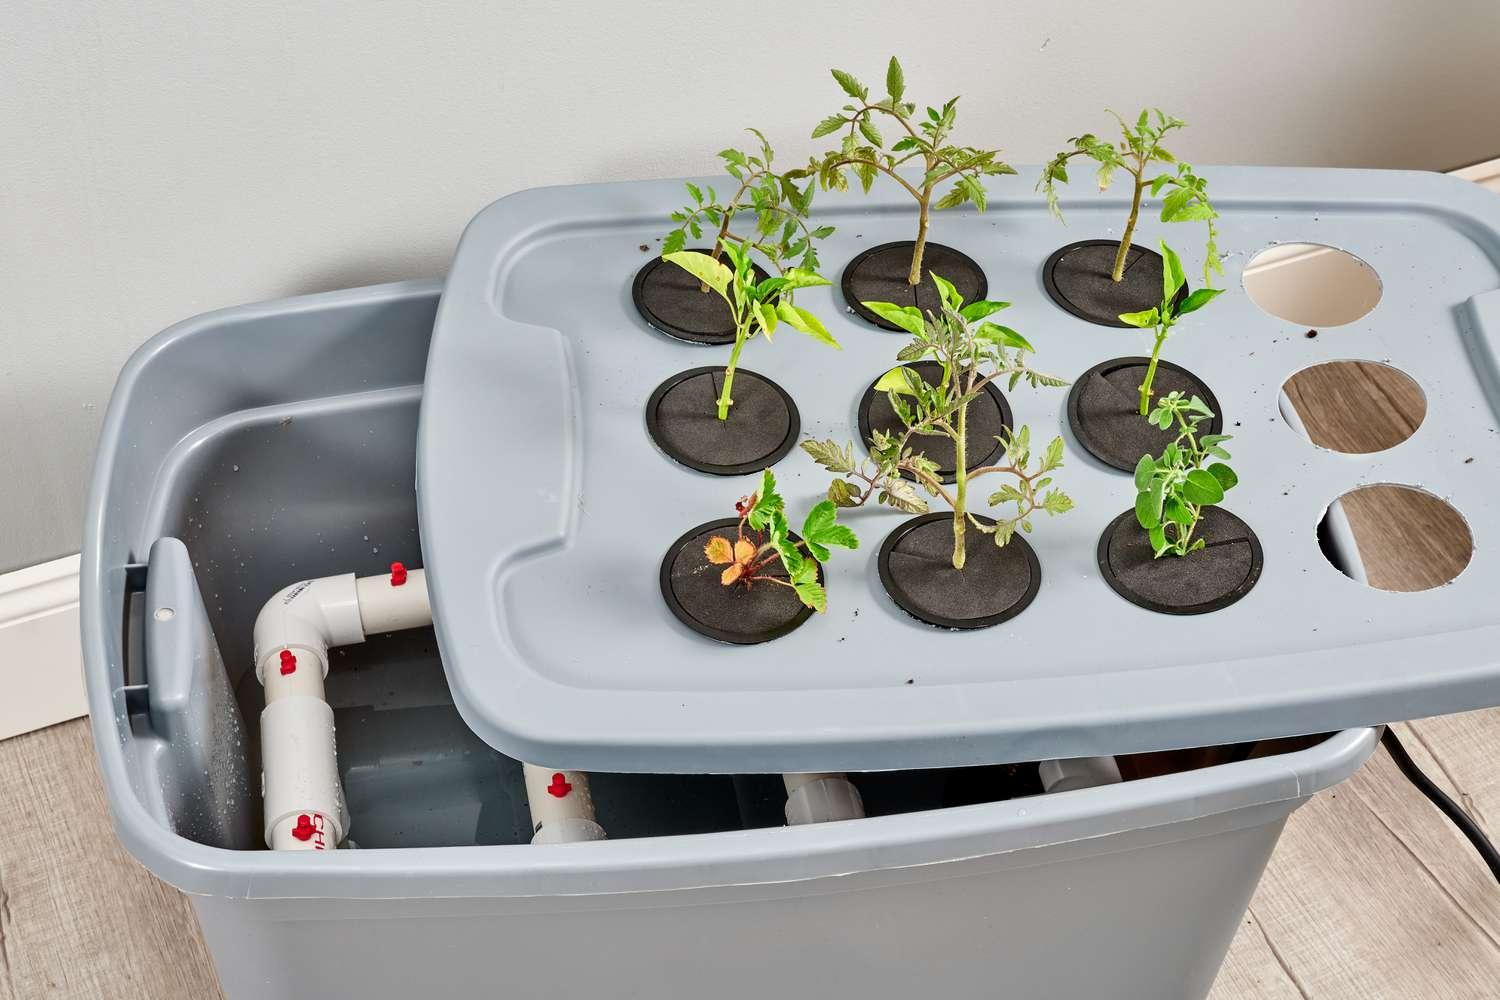
Mfumo wa kisasa wa kilimo cha hydroponiki, ambapo mimea kadhaa inakuzwa kutokea kwenye chombo kidogo cha plastiki. Chenye rangi ya kijivu ndani ya chombo hicho cha plastiki kuna mabomba meupe, ambayo husaidia katika kutiririsha maji yenye virutubisho pasipo kuwepo kwa udongo.